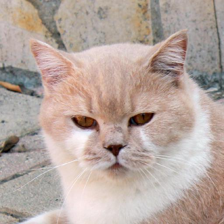
Label: animals